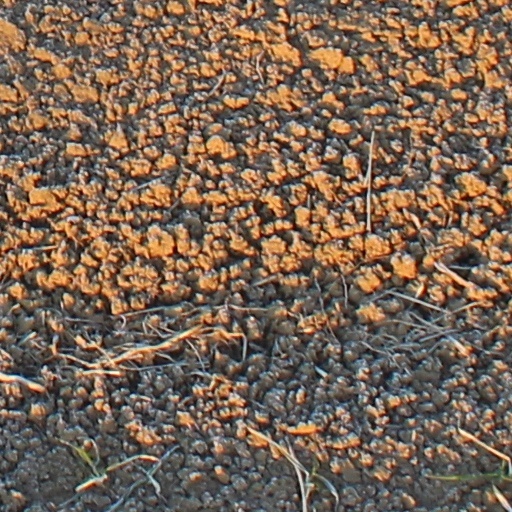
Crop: wheat